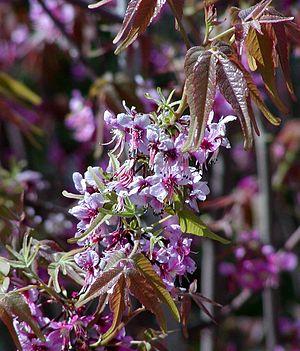
Ungnadia est un genre de plantes de la famille des Sapindaceae.